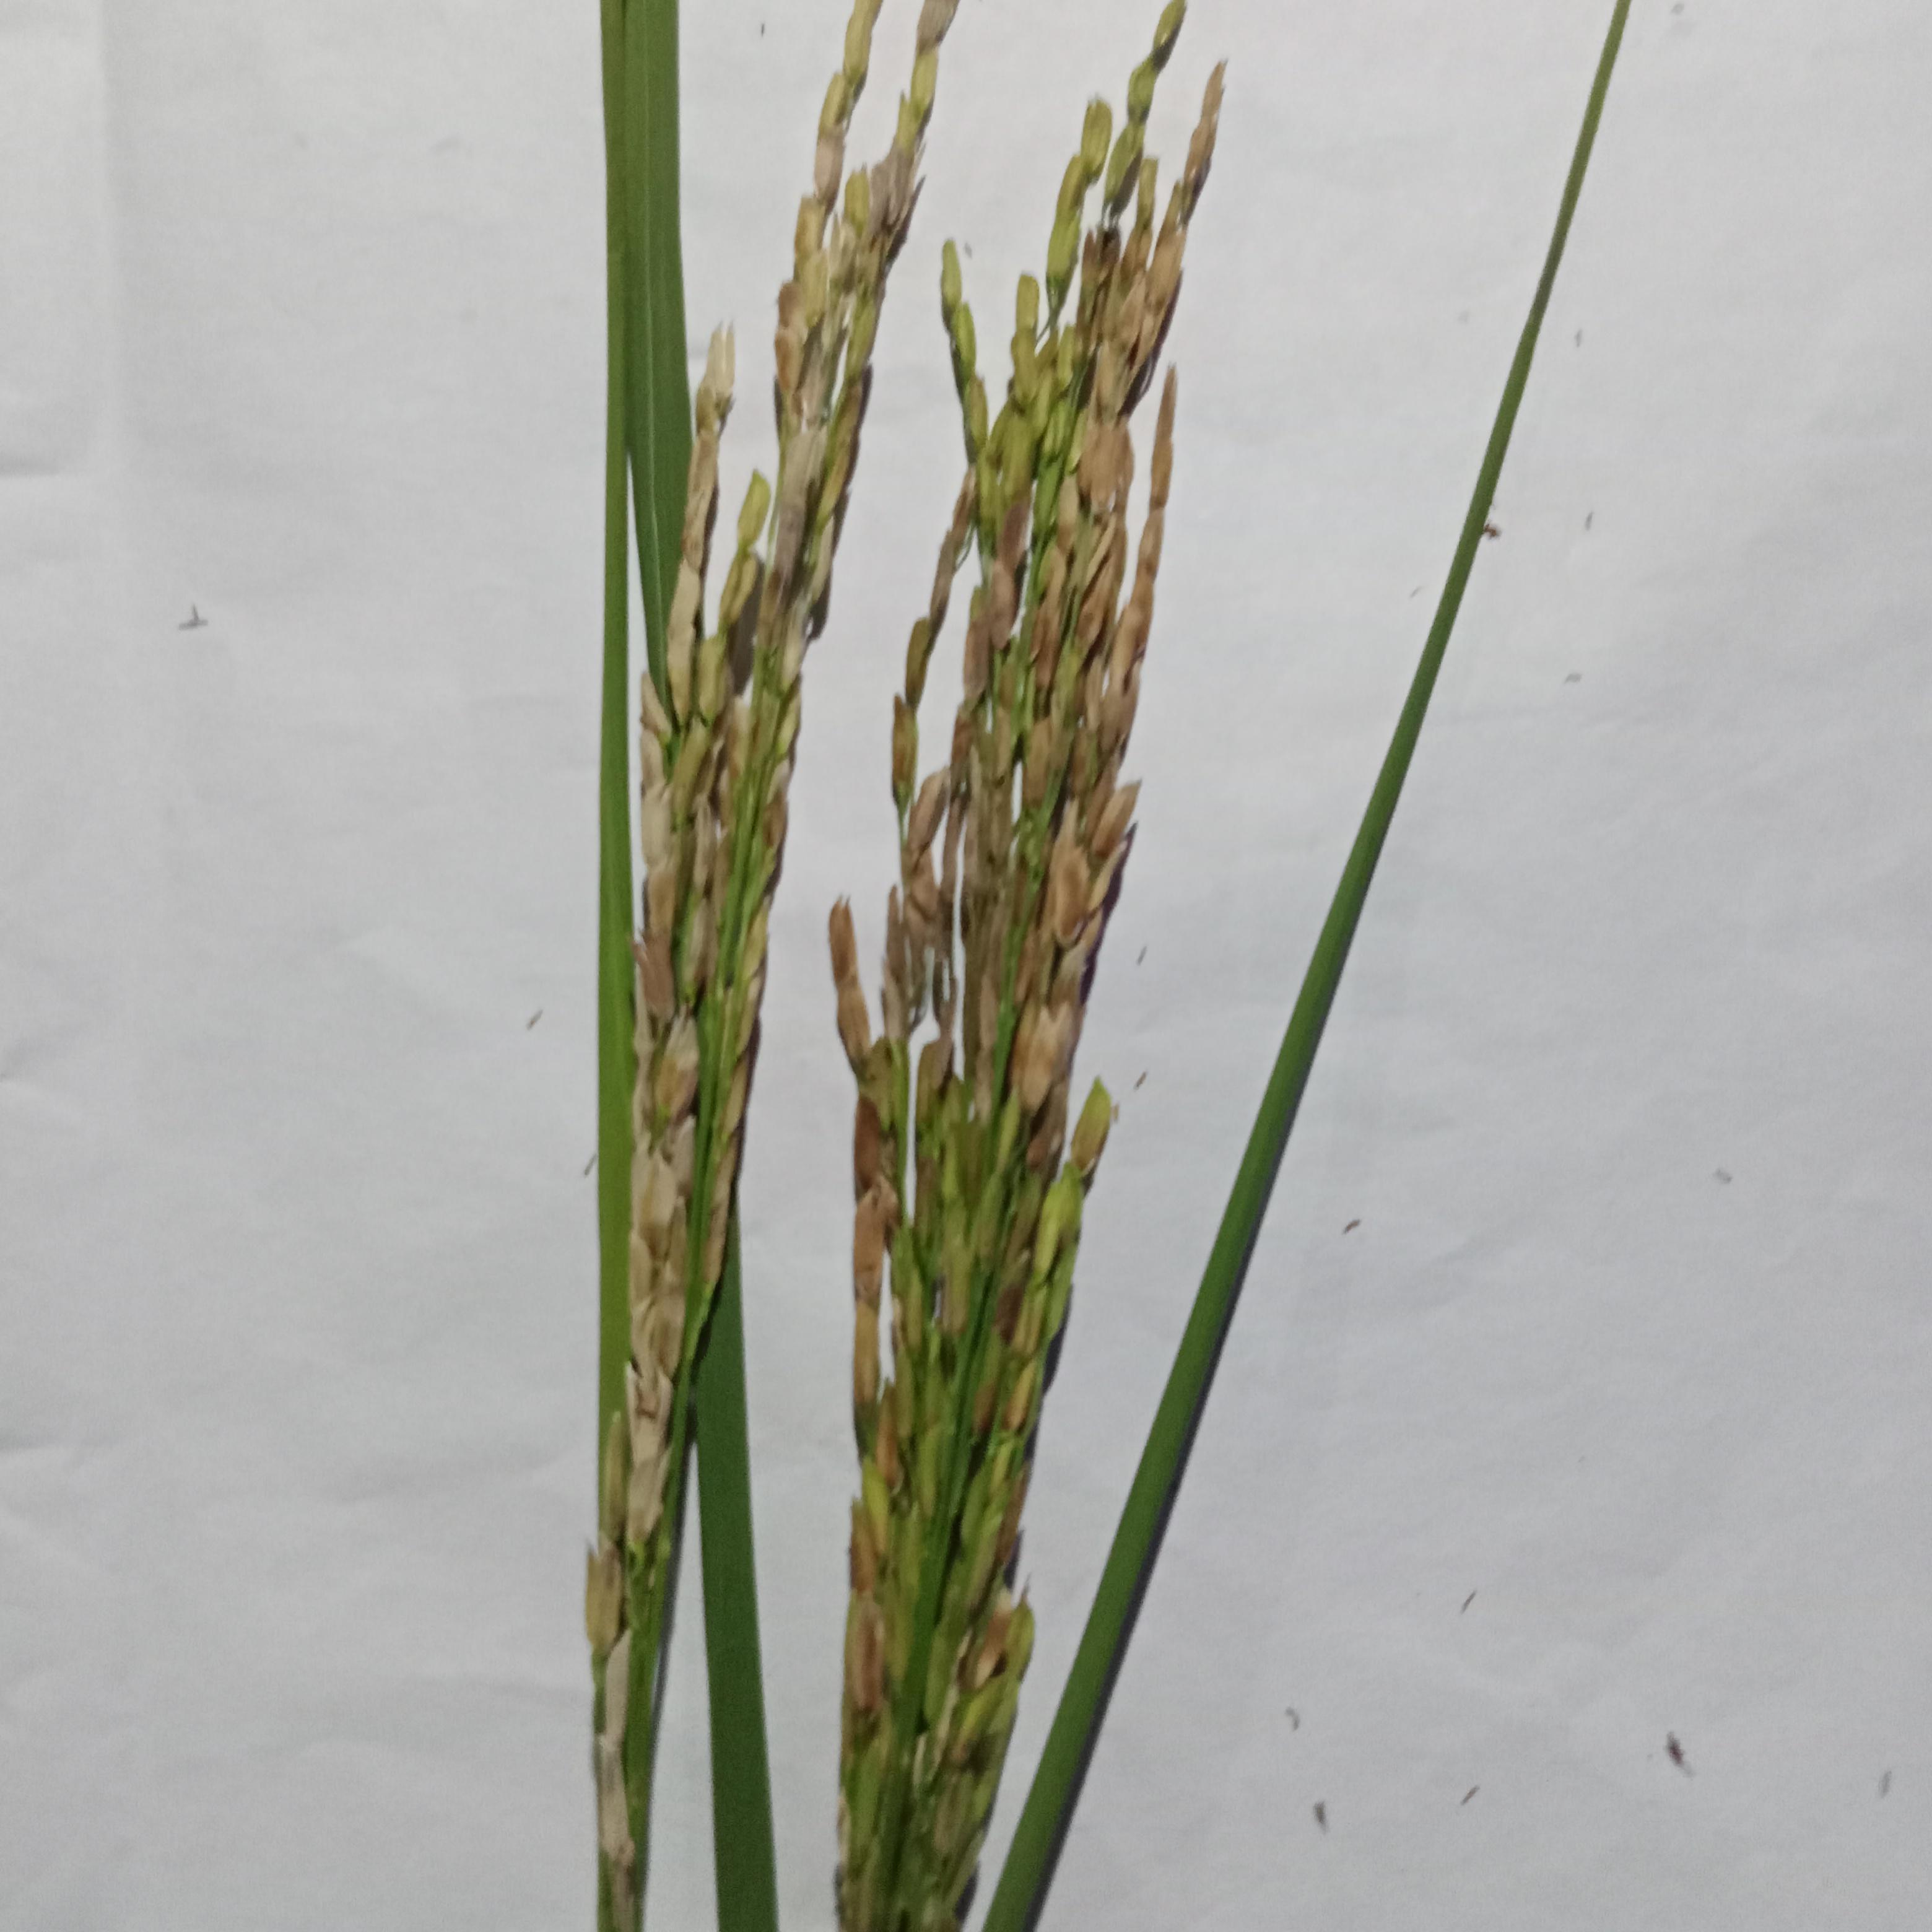
Label: Rice___Neck_Blast